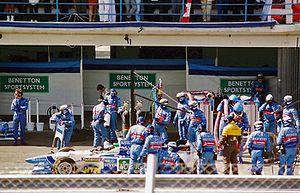
Benetton Formula 1 est une écurie de Formule 1 fondée par Luciano Benetton à la suite du rachat de l'écurie anglaise Toleman. Benetton a participé à 260 Grands Prix de Formule 1 entre 1986 et 2001, inscrit un total de 851,5 points en championnat du monde, remporté 27 victoires, obtenu 102 podiums, 15 pole positions et 36 meilleurs tours en course.
La Benetton B196 est la monoplace de Formule 1 engagée par l'écurie italienne Benetton Formula lors de la saison 1996 de Formule 1. Elle est pilotée par le Français Jean Alesi et l'Autrichien Gerhard Berger, tous deux transfuges de la Scuderia Ferrari, en remplacement de Johnny Herbert et de Michael Schumacher, parti chez Ferrari. Les pilotes-essayeurs sont l'Italien Vincenzo Sospiri et l'Anglais Allan McNish. À partir de cette saison, Benetton Formula est sous nationalité italienne alors qu'elle courait sous licence britannique depuis sa création.